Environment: lab
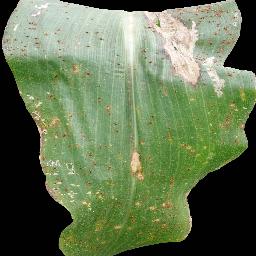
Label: common_rust